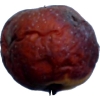
Label: apples